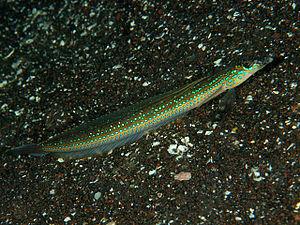
Les Trachinoidei sont un sous-ordre de poissons marins perciformes.